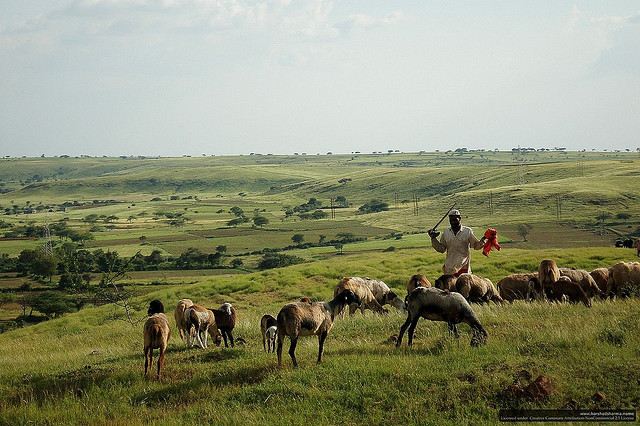
user: Given an image and a question. Answer the question in a short answer. Question: What makes the surface that the animals are standing on green? Short Answer:
assistant: chlorophyll